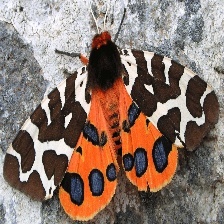
Species: GARDEN TIGER MOTH